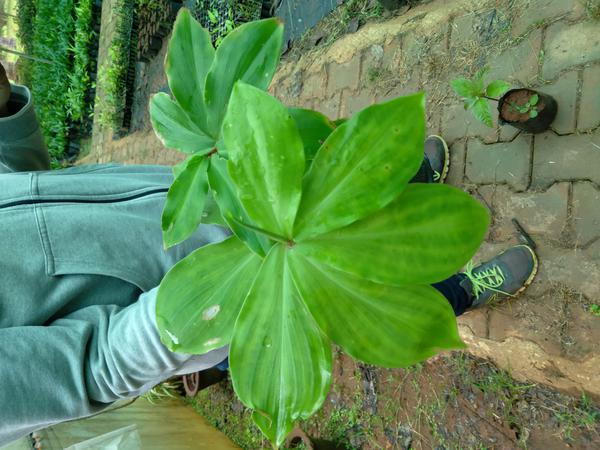
Plant: Insulin